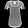
Label: T - shirt / top